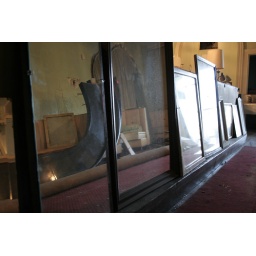
mirrors in the bar room